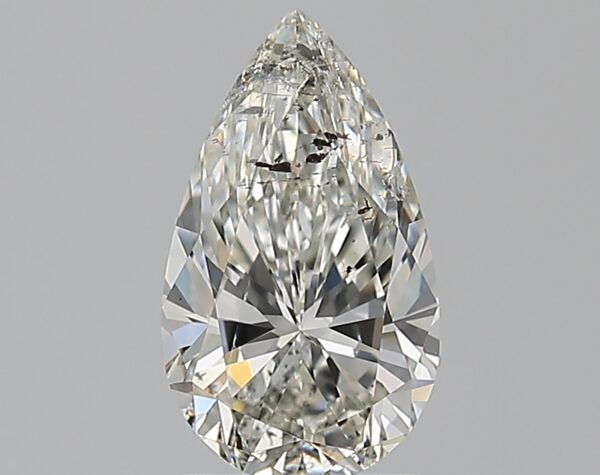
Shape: pear
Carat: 1.5
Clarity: I1
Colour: I
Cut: VG
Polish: EX
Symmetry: VG
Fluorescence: F
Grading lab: GIA
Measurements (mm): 10.43 x 6.05 x 3.99